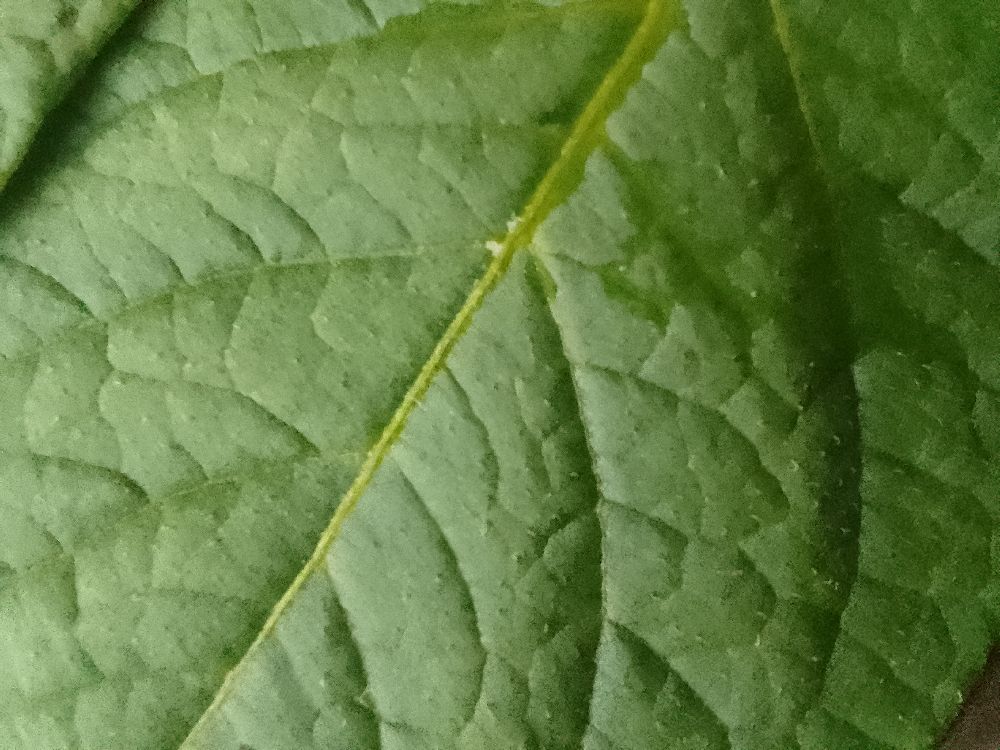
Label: Healthy